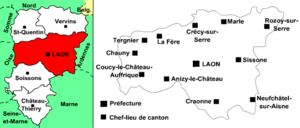
Carte de l'Arrondissement de Laon, dans l'Aisne (02). Image created by Manchot sanguinaire
Les Barentons est une petite rivière française qui coule dans le département de l'Aisne, en région Hauts-de-France, et un affluent de la Souche en rive gauche, donc un sous-affluent de la Seine par la Serre et l'Oise.